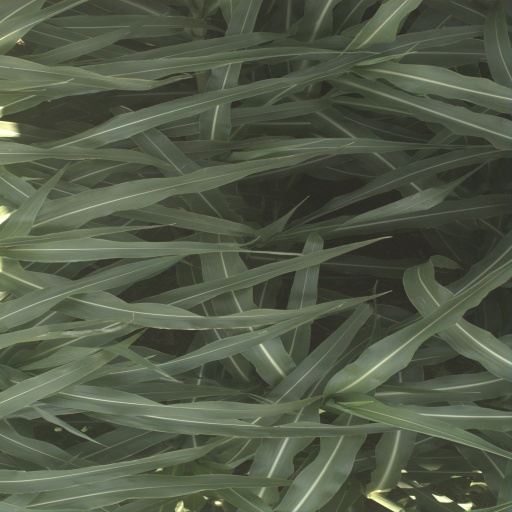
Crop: sorghum